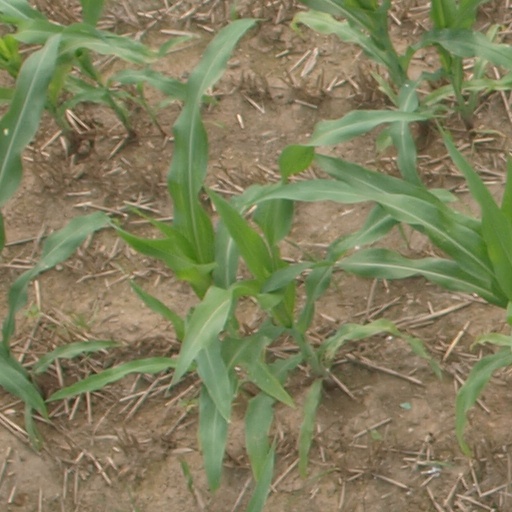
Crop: maize; corn